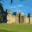
Label: castle